DJ Aqeel

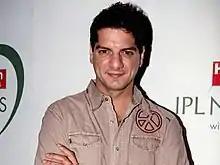

Aqeel married Farah Khan, who is the daughter of actor Sanjay Khan, and elder sister of Sussanne Khan and Bollywood actor Zayed Khan, in 1999. The couple has two children.